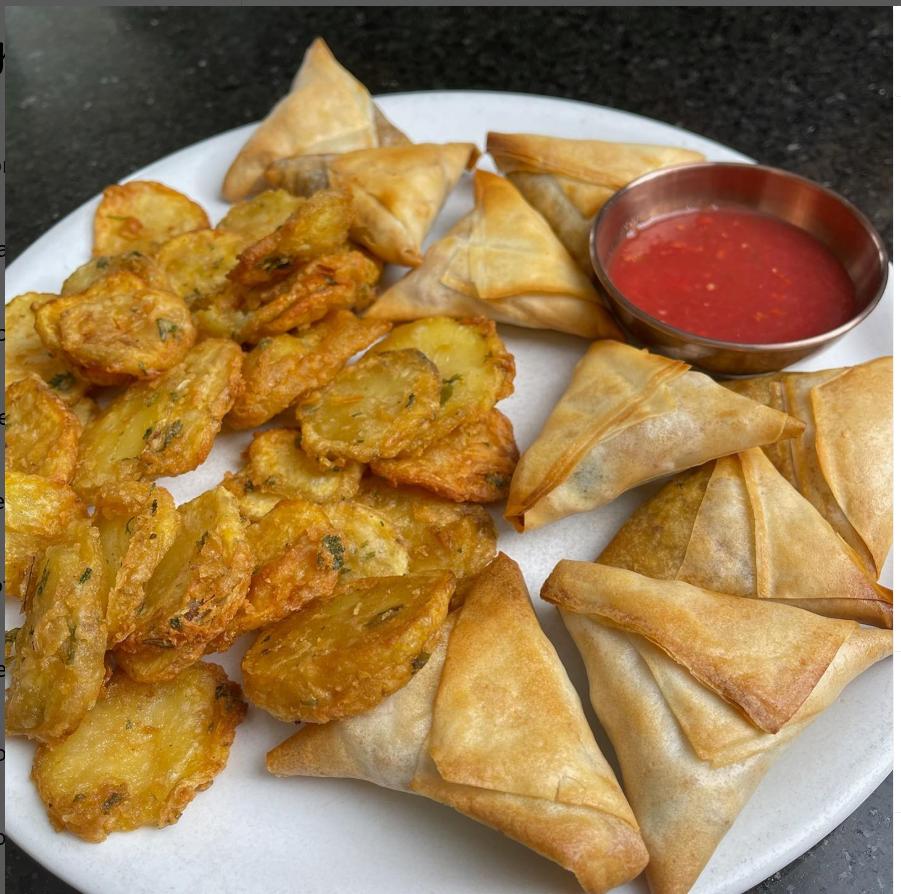
Sambusa, bajia, viazi na mahamri ni vyakula ambavyo vina umaarufu mkubwa sana Mombasa.